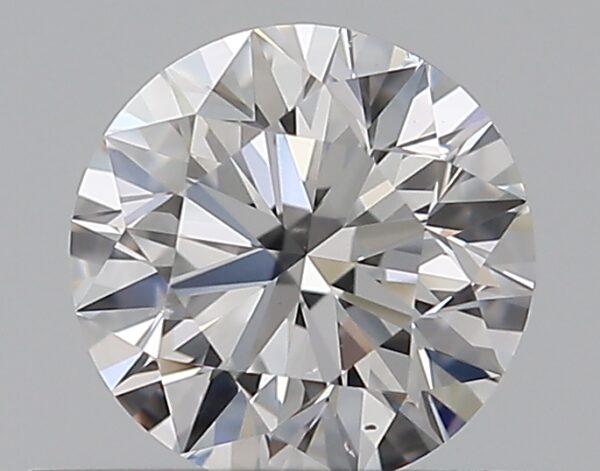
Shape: round
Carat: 0.5
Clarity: VS2
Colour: D
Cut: EX
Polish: EX
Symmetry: EX
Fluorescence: F
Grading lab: GIA
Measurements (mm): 5.05 x 5.08 x 3.16